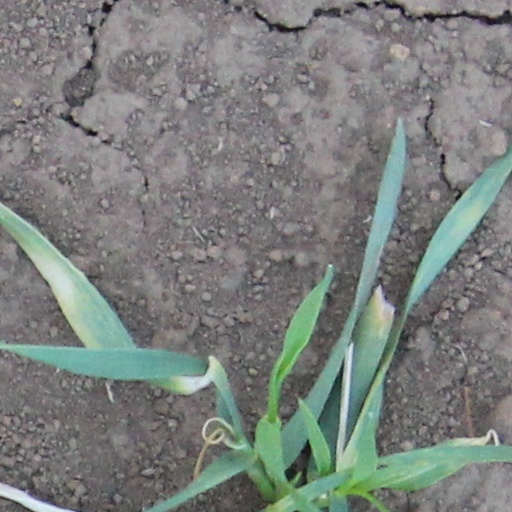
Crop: wheat